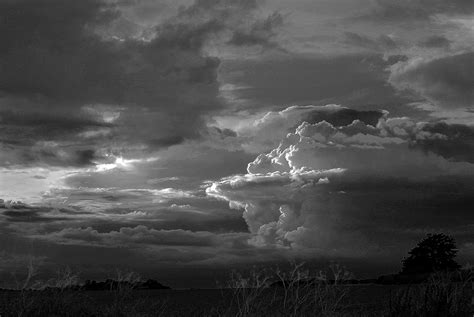
Weather: cloudy or overcast